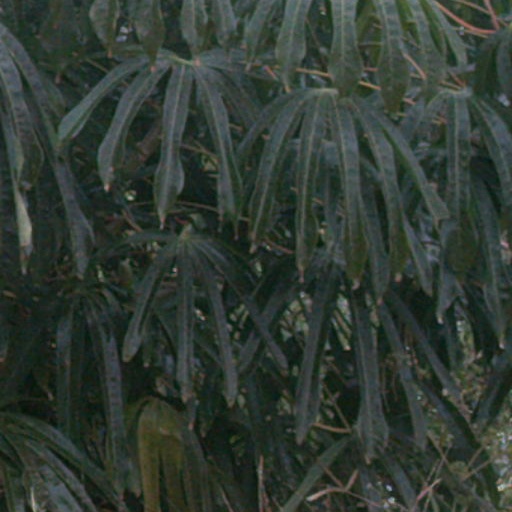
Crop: cassava